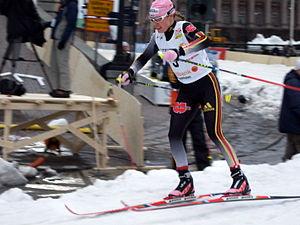
Evi Sachenbacher-Stehle, née le 27 novembre 1980 à Traunstein, est une fondeuse allemande, devenue biathlète. Elle habite à Reit im Winkl. En Allemagne, elle est une des skieuses les plus connues, parce qu'elle a gagné deux médailles aux Jeux olympiques de 2002 et 2010. Son mari Johannes Stehle est aussi un skieur allemand.